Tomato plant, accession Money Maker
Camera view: horizontal (90 deg, fisheye); turntable rotation: 60 degrees
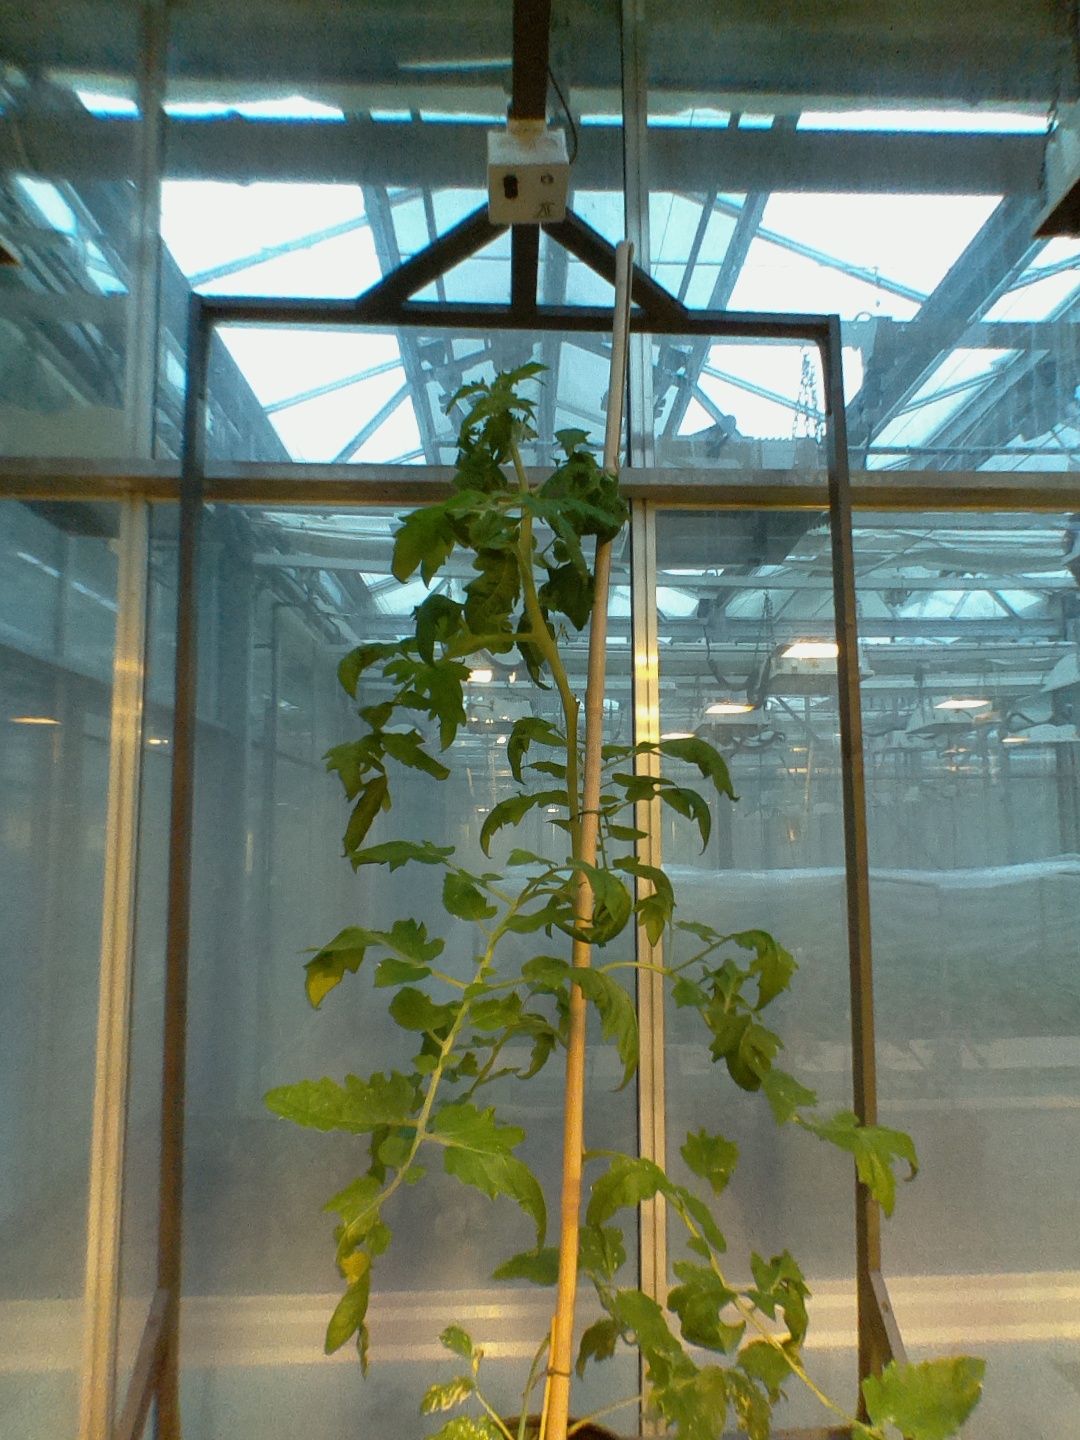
BBCH growth stage 55: 5 inflorescences visible